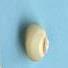
Maize quality: Good